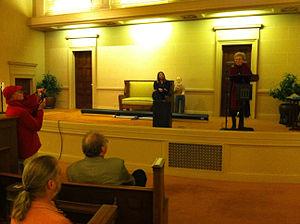
La liberté intellectuelle est le droit de chaque individu de rechercher et de recevoir des informations de tous les points de vue sans restriction. Il donne un accès libre à toutes les expressions d'idées permettant d'explorer tous les aspects d'une question, d'une cause ou d'un mouvement.